Self-Help (Smiles book)

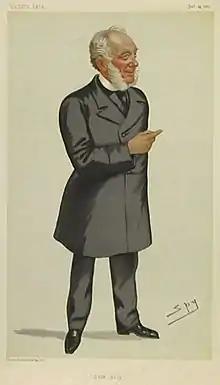
Samuel Smiles by "Spy" in "Vanity Fair" 1882.

"Self-Help" sold 20,000 copies within one year of its publication. By the time of Smiles' death in 1904 it had sold over a quarter of a million. "Self-Help" "elevated [Smiles] to celebrity status: almost overnight, he became a leading pundit and much-consulted guru". The book was translated and published in Dutch, French, Danish, German, Italian, Russian, Japanese, Arabic, Turkish, and in several Indian languages. In the preface to his 1880 book, "Duty", Smiles wrote of "Self-Help", "In America, the book has been more widely published and read than in Great Britain".